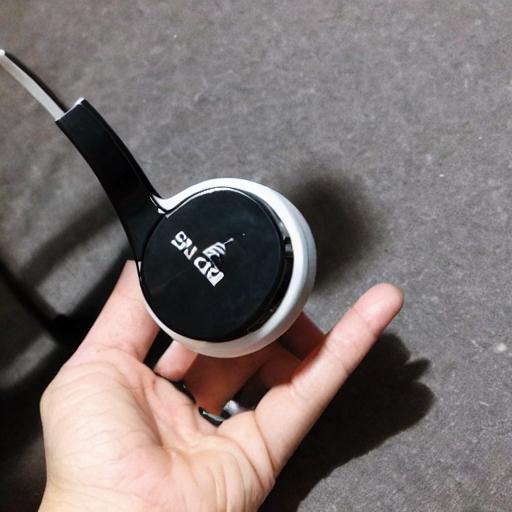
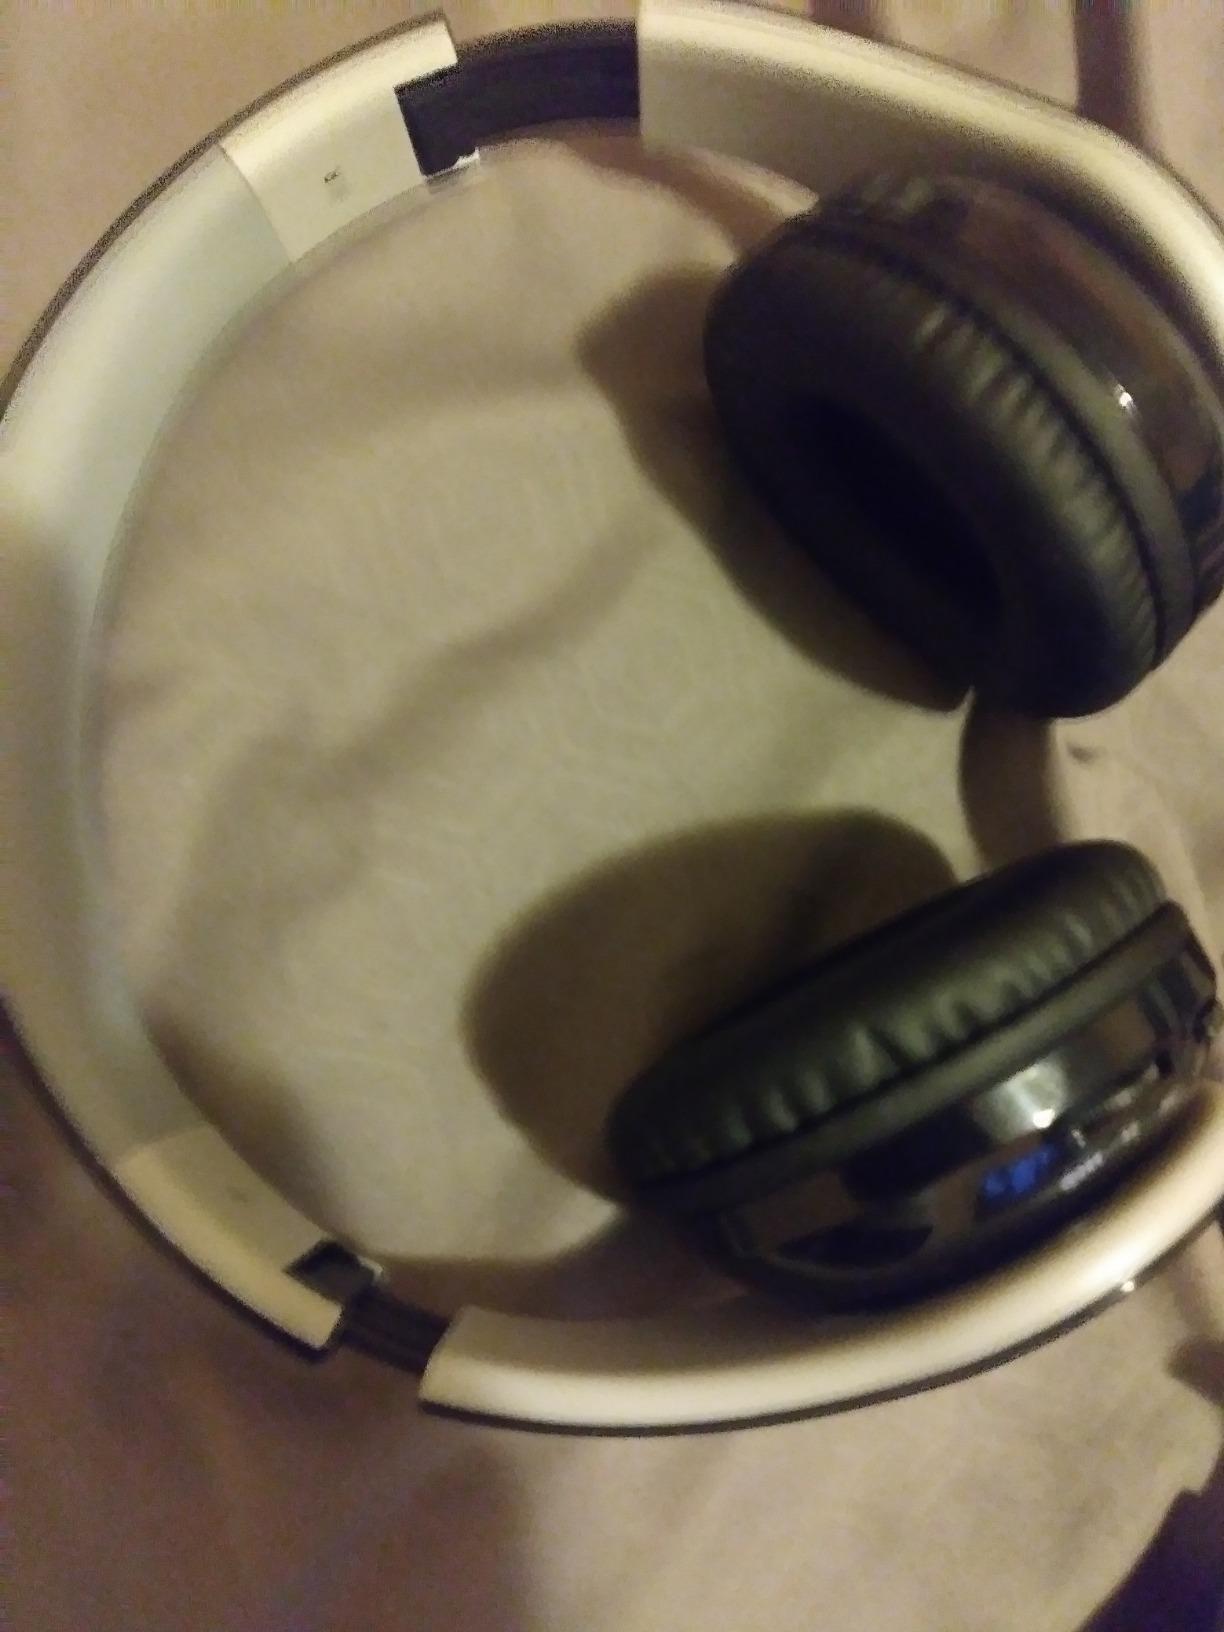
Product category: headphones
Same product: no